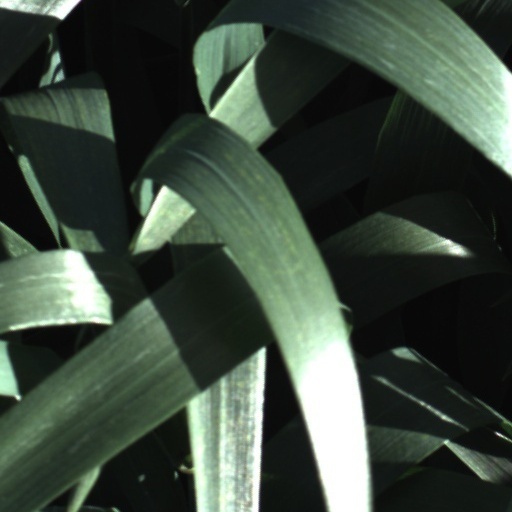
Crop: wheat